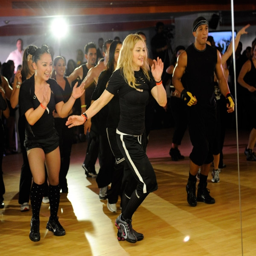
pop artist during the exclusive dance class at the center